Armen Der Kiureghian

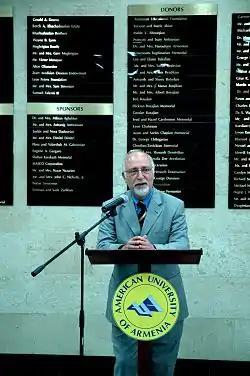
Der Kiureghian at AUA

Der Kiureghian has two children, Naira and Sebouh. He has been married to Nelly Ouzounian since 1983.